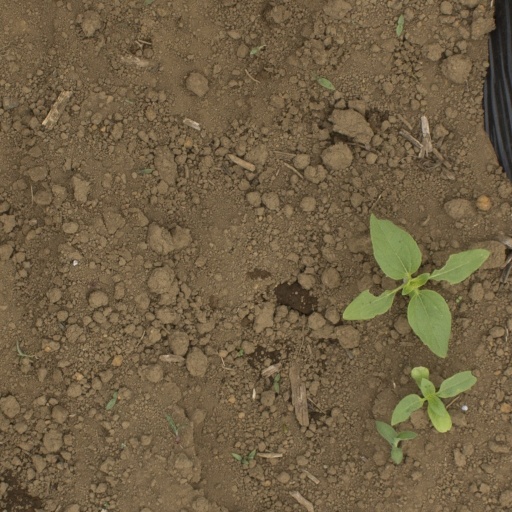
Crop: Jerusalem artichoke